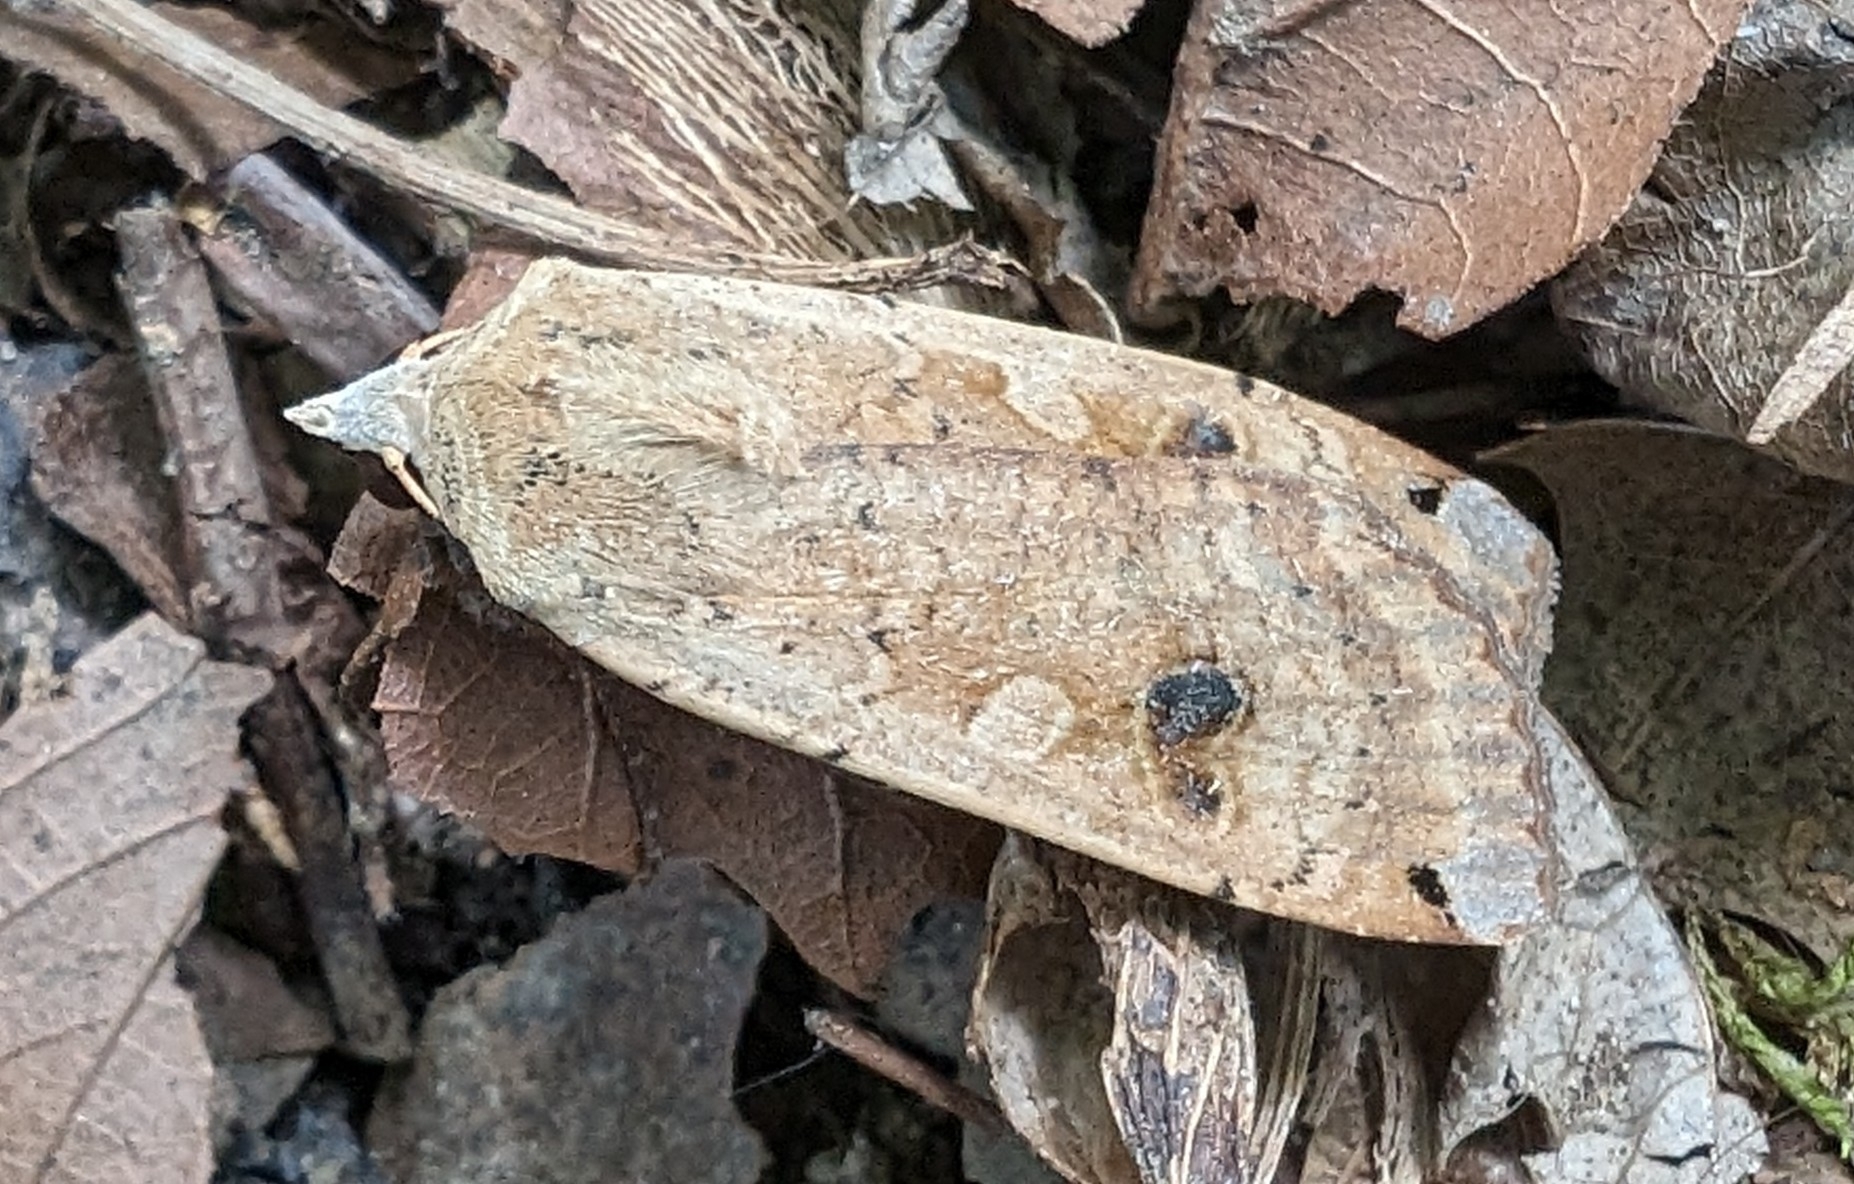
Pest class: cutworms